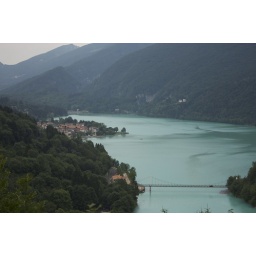
Barcis, Italy.Hiked up a mountain to take this photo. The bridge below we crossed to hike.